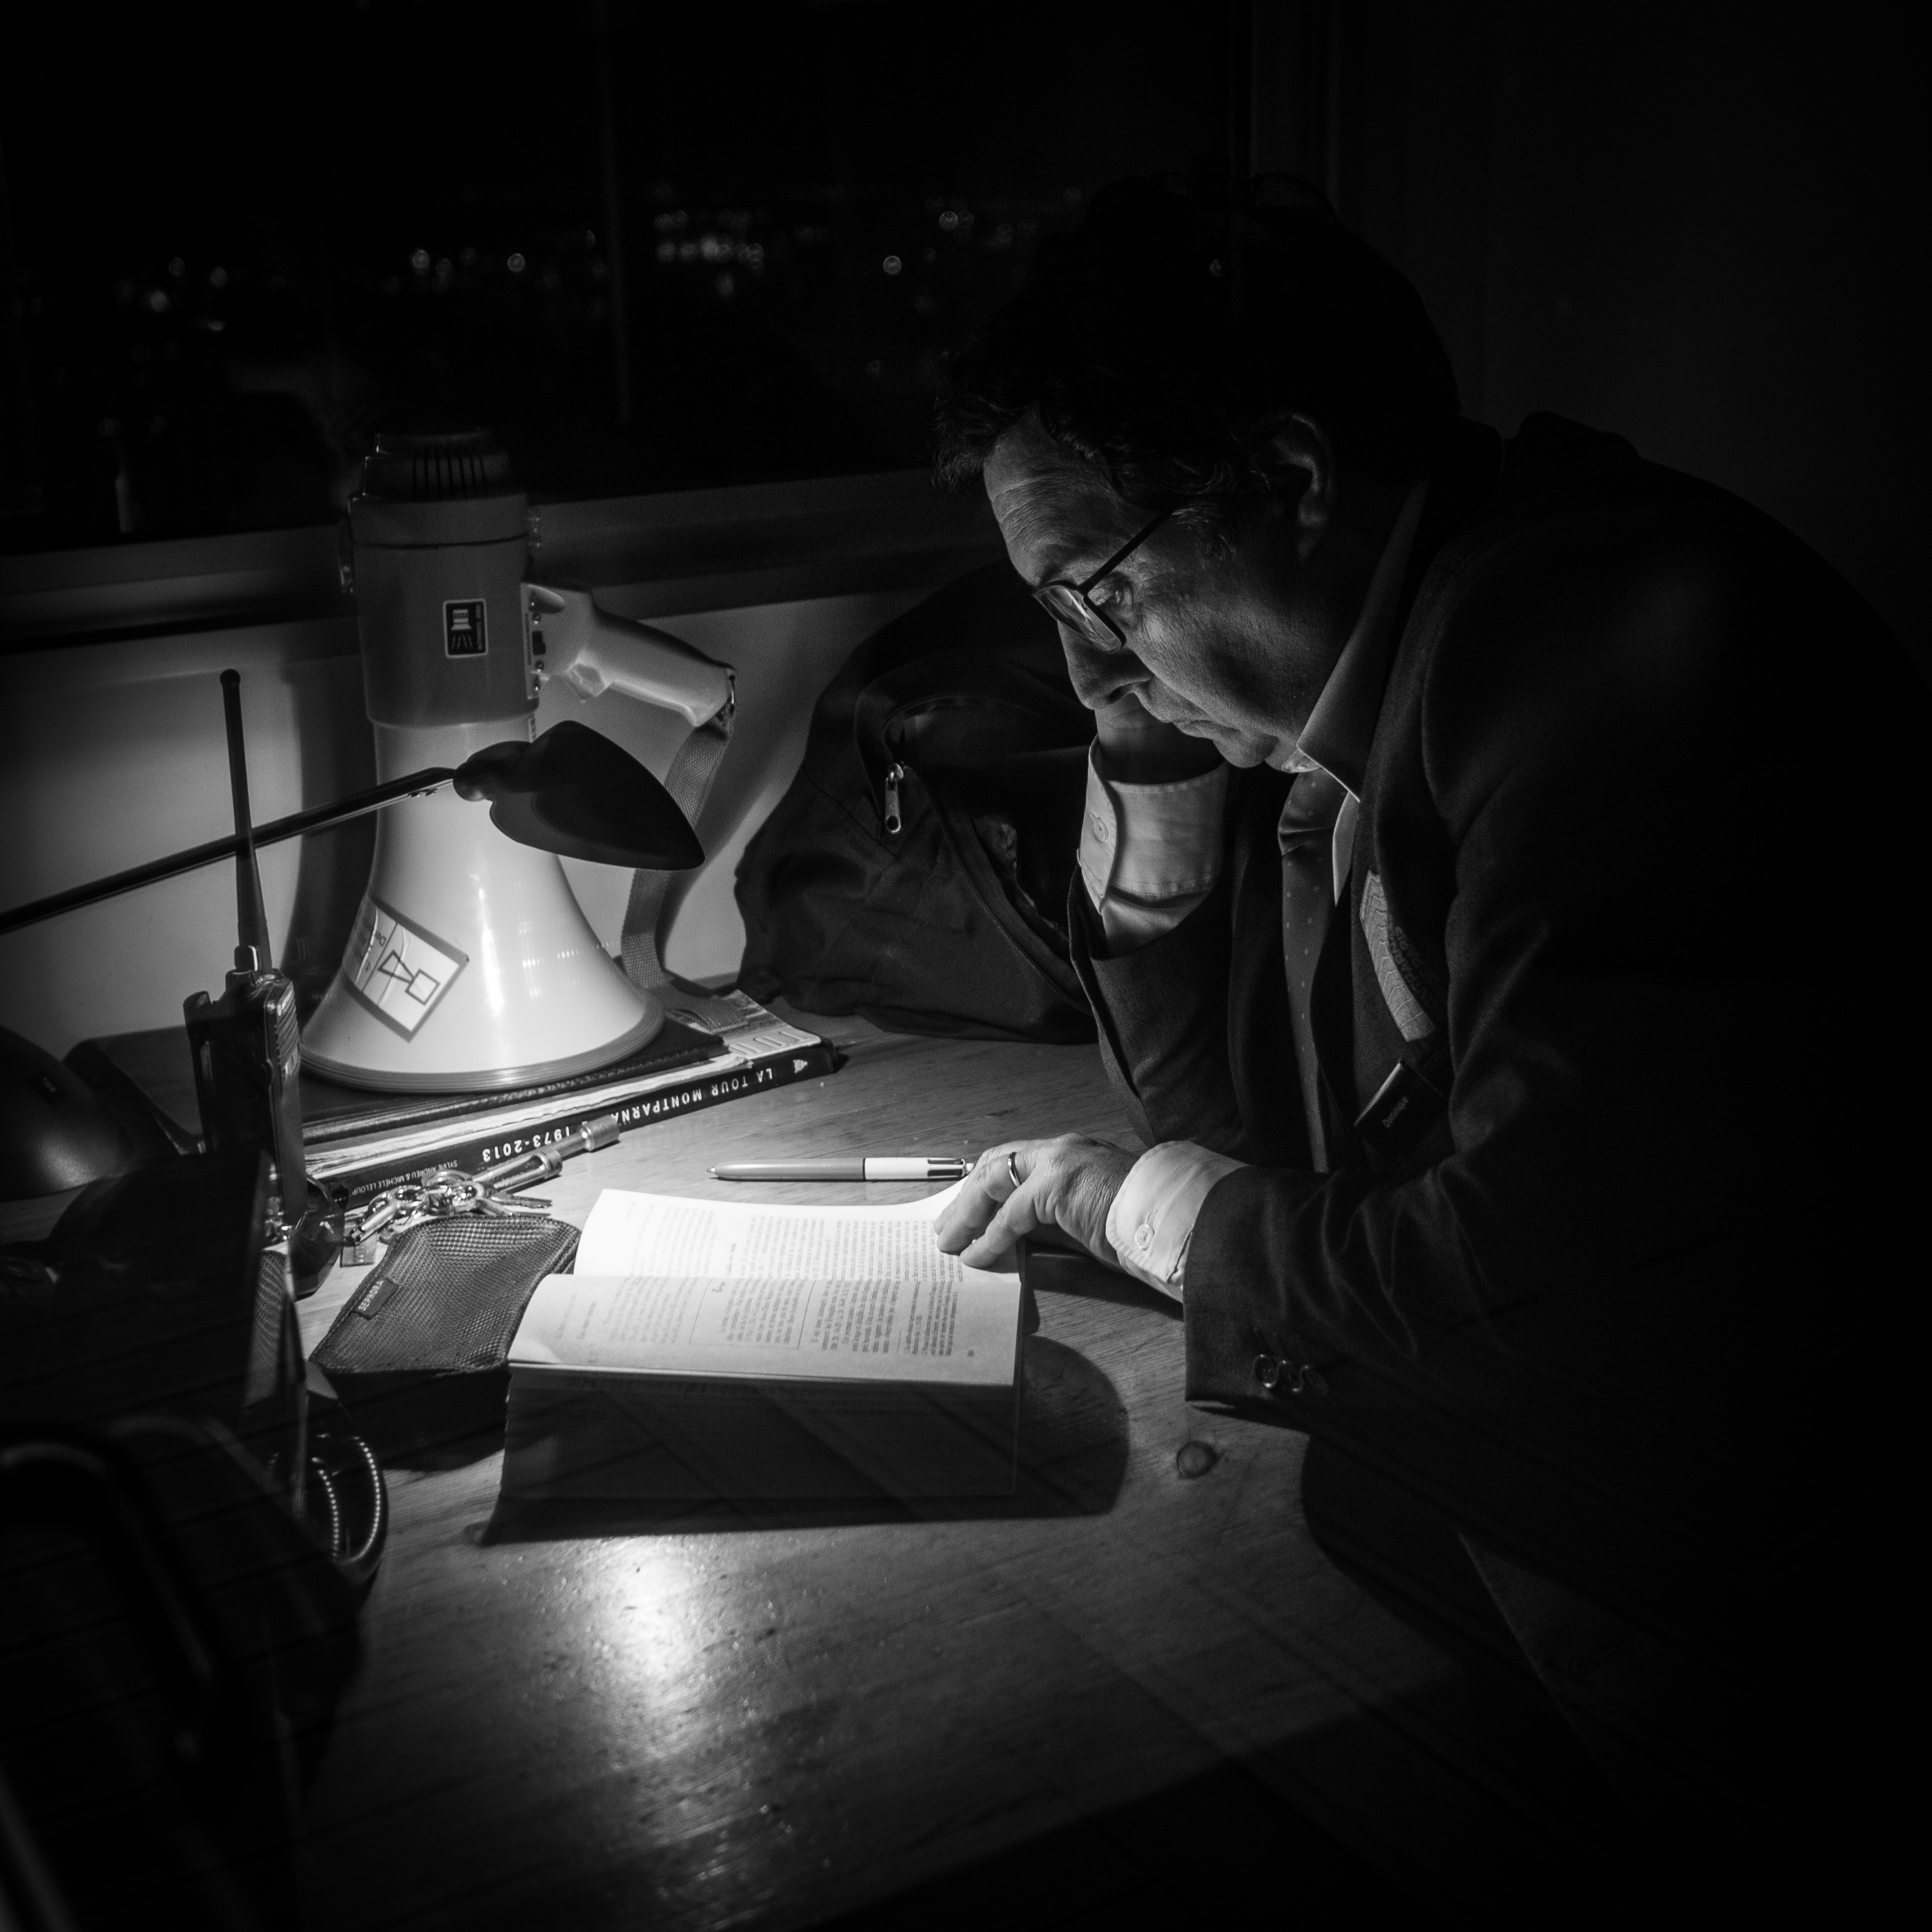
light, black and white, white, photography, darkness, black, monochrome, photograph, monochrome photography, film noir